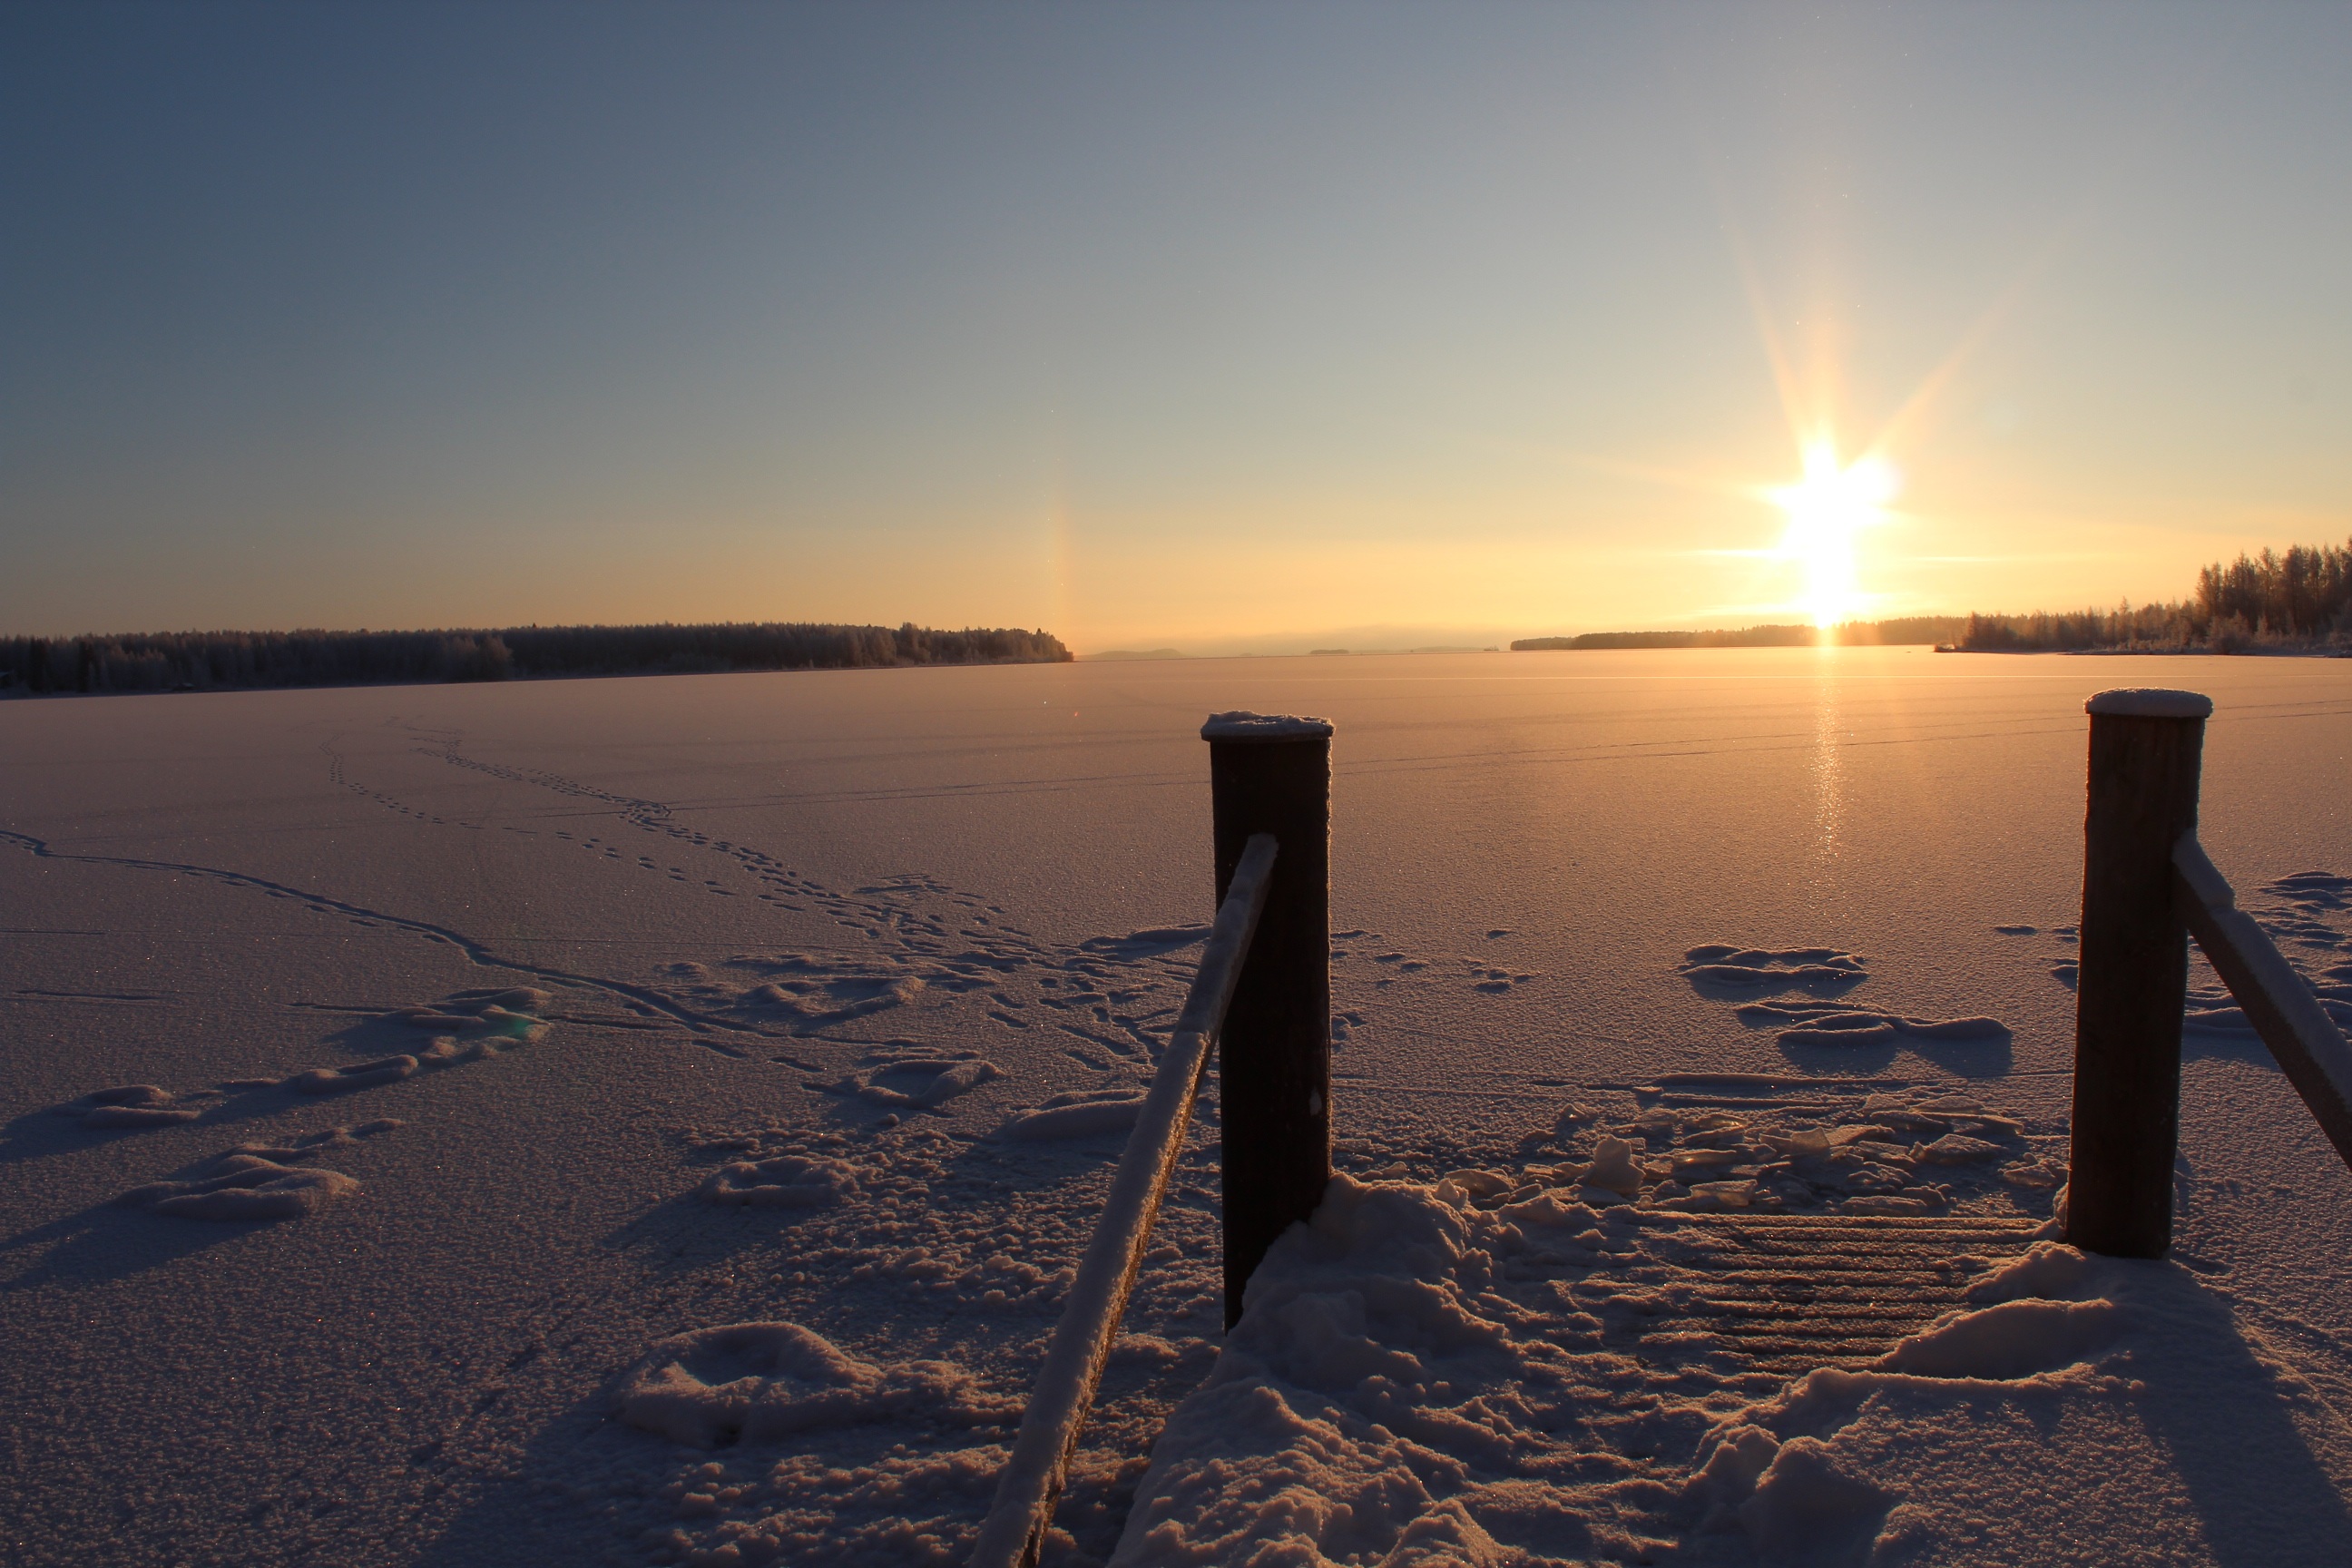
beach, sea, coast, sand, ocean, horizon, snow, winter, sunshine, sun, sunrise, sunset, sunlight, morning, shore, wave, lake, dawn, dusk, evening, reflection, arctic, frozen lake, winter landscape, atmospheric phenomenon